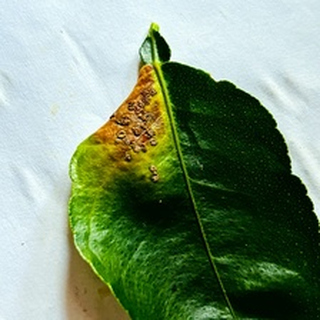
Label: lemon_citrus_canker